My Gun Is Quick (film)

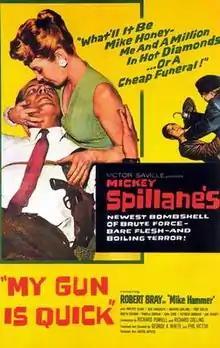

My Gun Is Quick is a 1957 American film noir crime film directed by George White and Victor Saville (as Phil Victor) and starring Robert Bray.